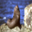
Label: seal